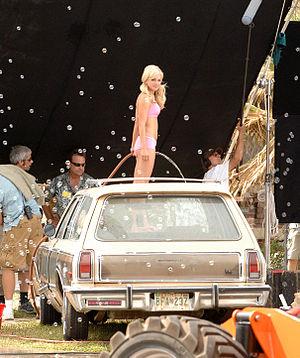
Super blonde ou La Bunny du campus au Québec est un film américain réalisé par Fred Wolf, sorti en 2008. Il comprend en vedettes Anna Faris, Emma Stone, Colin Hanks, Kat Dennings et Beverly D'Angelo. Le film est un succès, reçoit d'excellentes critiques et amasse plus de 70 millions de dollars de recettes.